Sapping

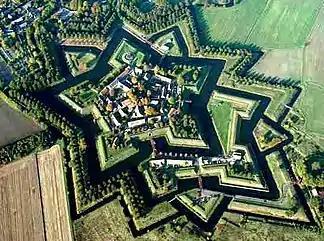
The star-shaped Fort Bourtange, restored to its 1750 condition, is an example of a "trace italienne" fort.

Sapping became necessary as a response to the development and spread of "trace Italienne" in defensive architecture in the 1500s. The Italian style star fort bastion made siege warfare and sapping the "modus operandi" of military operations in the late medieval and first decades of the early modern period of warfare. Fortresses with abutments with gentler angles were difficult to breach; cannonballs and mortar shells often had little impact on the walls, or impact that could be readily repaired after night fell. Towers no longer protruded at right angles from the wall; rather, they blended with the wall. These created a two-fold advantage. First, defenders in the towers had a field of fire of 280 degrees or more. This range of fire and the towers' positioning allowed defenders to fire upon the attackers' flank as they advanced, a deadly fire called enfilade. Consequently, a hostile force which ranged their cannons was less effective, as the "hostile cannon [had] to fire from longer range" and defenders could better enfilade attackers.